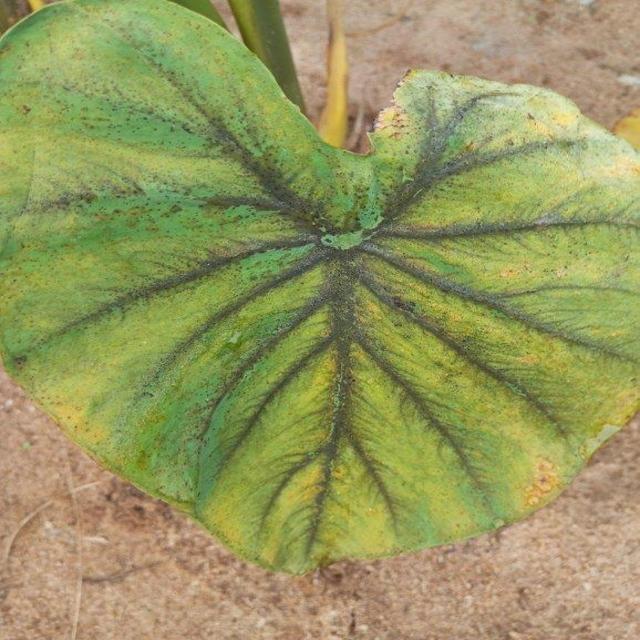
Label: Mid_Blight